Gustav Huguenin

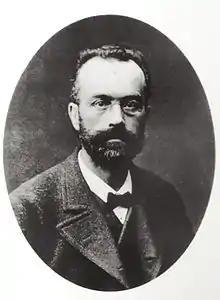

Gustav Huguenin (17 July 1840 – 6 February 1920) was a Swiss internist and pathologist who was a native of Krauchthal.